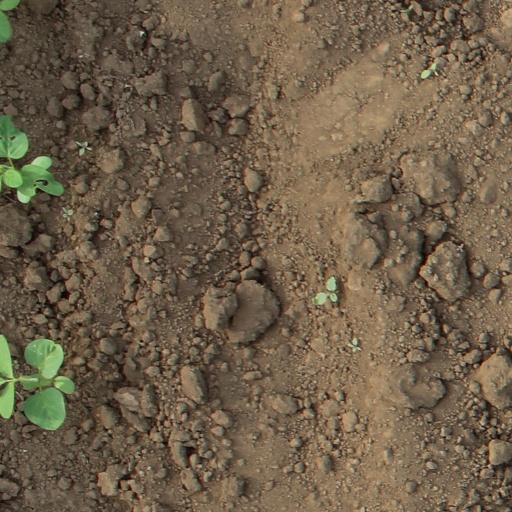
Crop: soybean